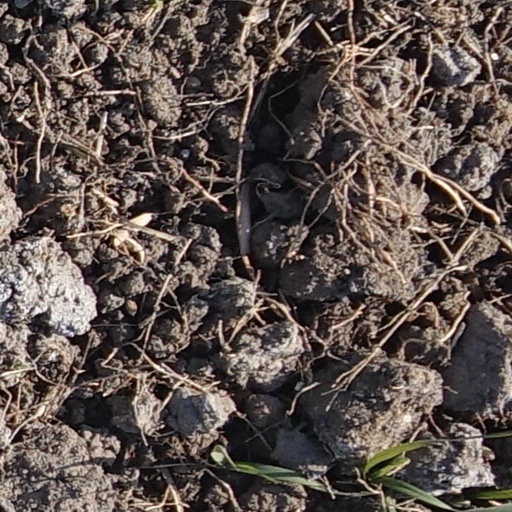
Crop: wheat